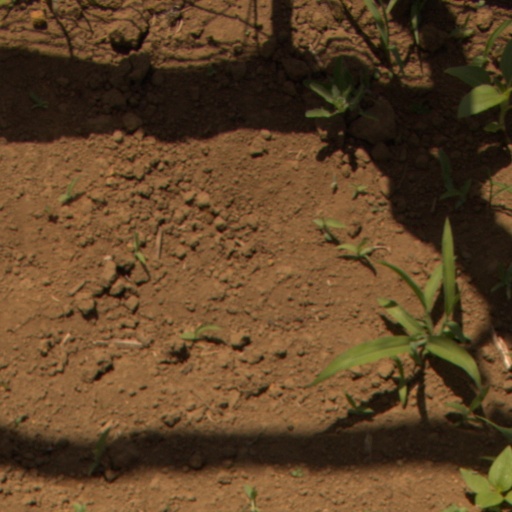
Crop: Jerusalem artichoke